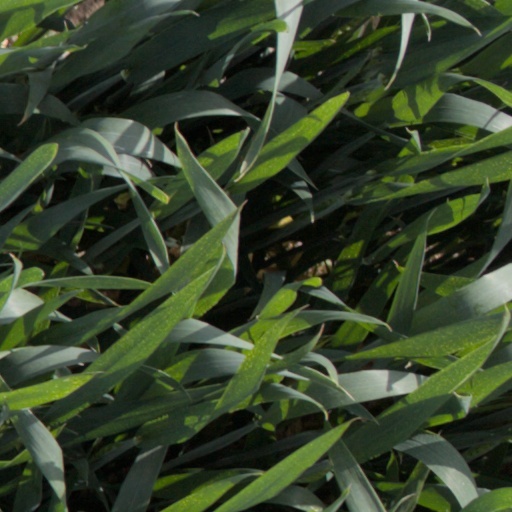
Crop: wheat